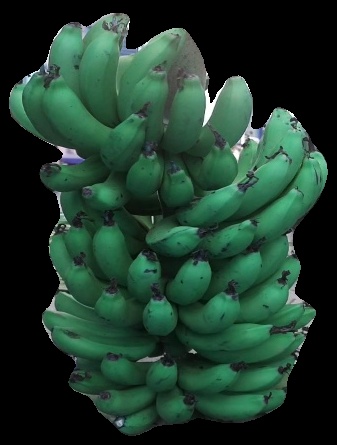
Variety: pachbale
Grade: grade2